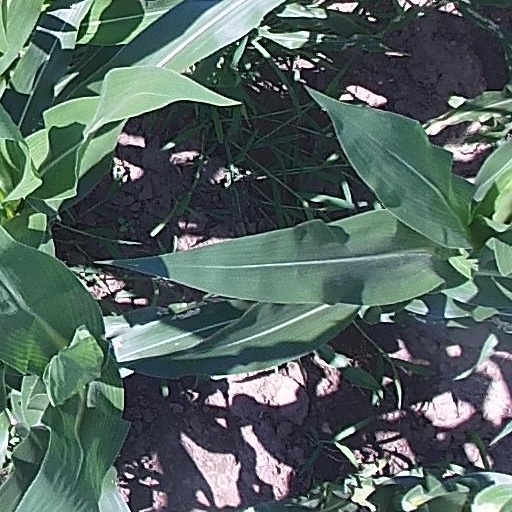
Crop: maize; corn